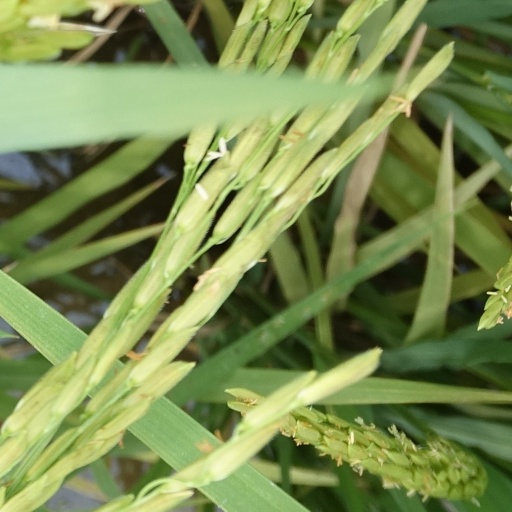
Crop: rice